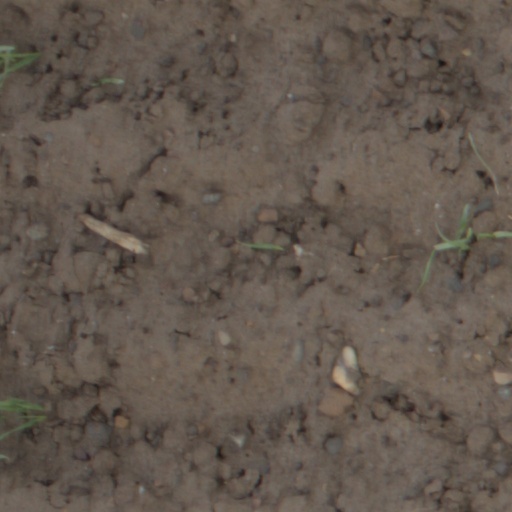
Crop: wheat